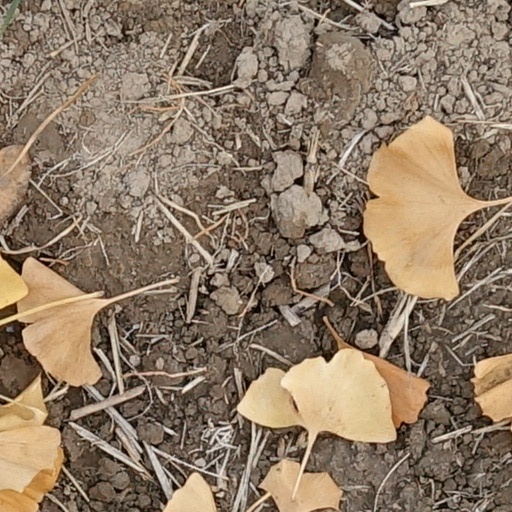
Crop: wheat